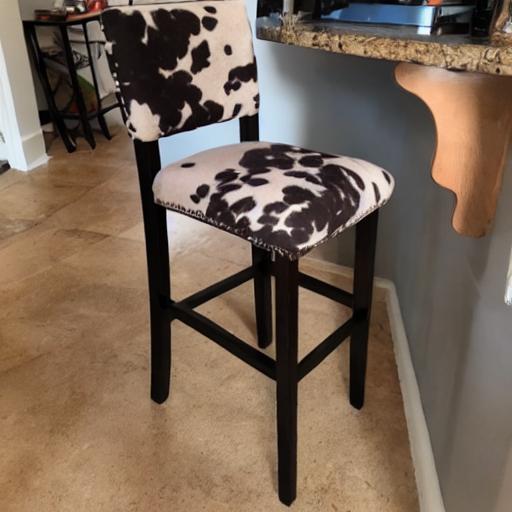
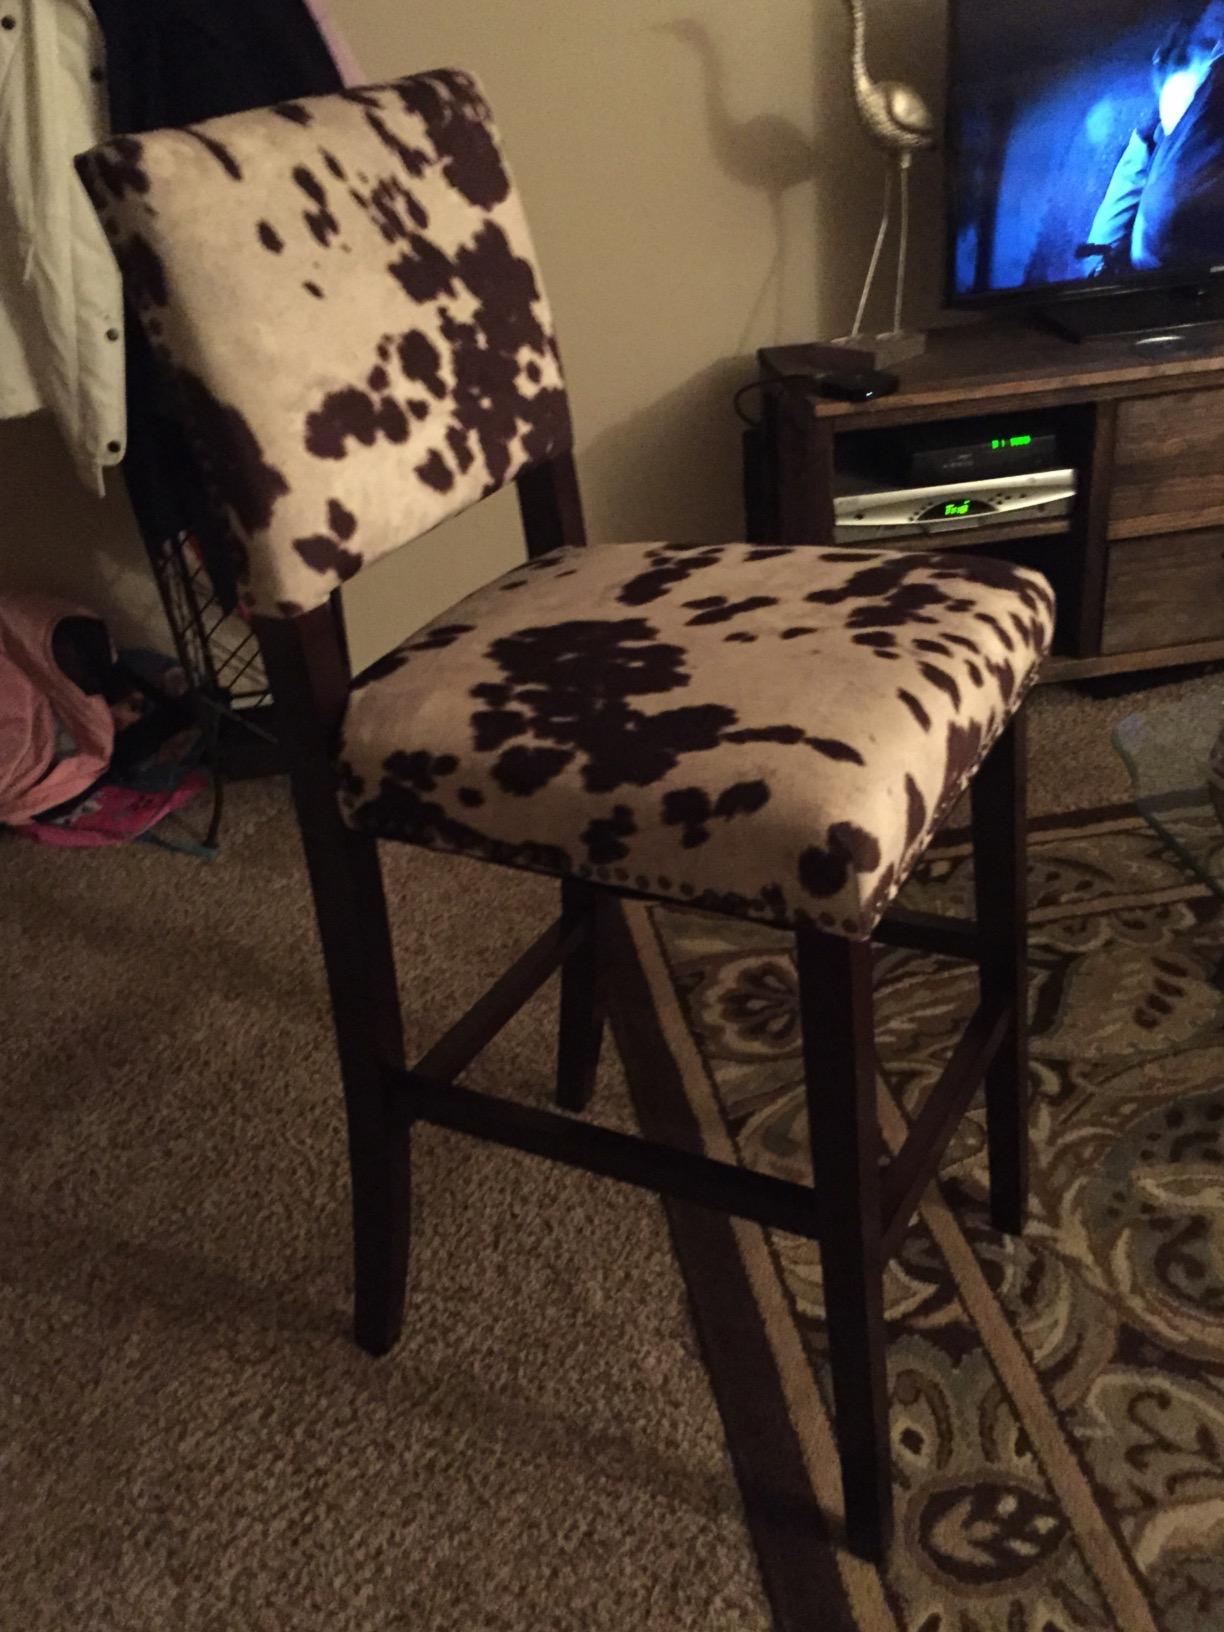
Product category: stool
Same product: no